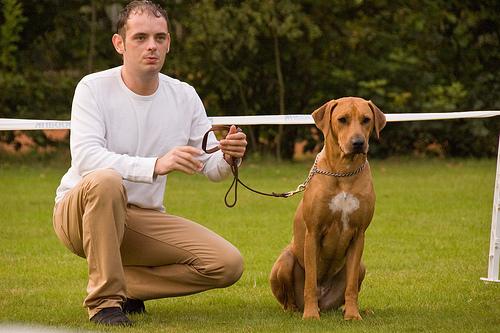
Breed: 230-n000080-Rhodesian_ridgeback